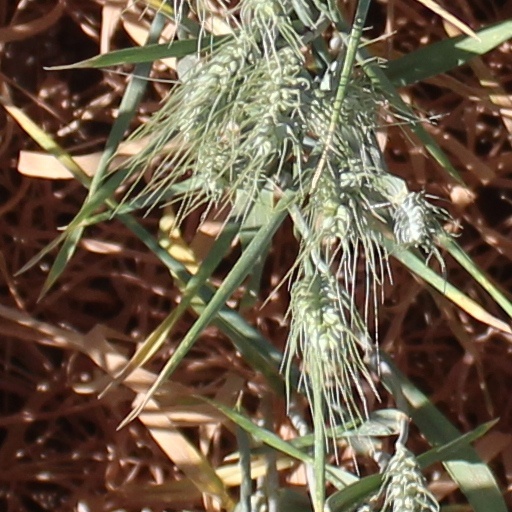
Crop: wheat